Tamiya Avante

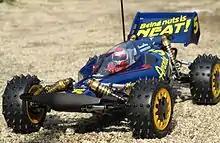
Avante 2011 reissue

In 2011, Tamiya re-released the Avante, and in 2012 released a special limited edition Black Special of the re-released Avante 2011.